2016 Boston Marathon

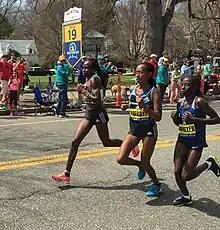
Joyce Chepkirui, Tirfi Tsegaye and Valentine Kipketer lead the women at mile 19

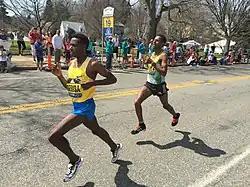
Second place Lelisa Desisa leads eventual winner Lemi Berhanu Hayle at mile 19

Race day was sunny and warm, with temperatures around 70 F (21 C) and a little wind. Security was extensive, with police from several towns and national guard patrolling along the course.